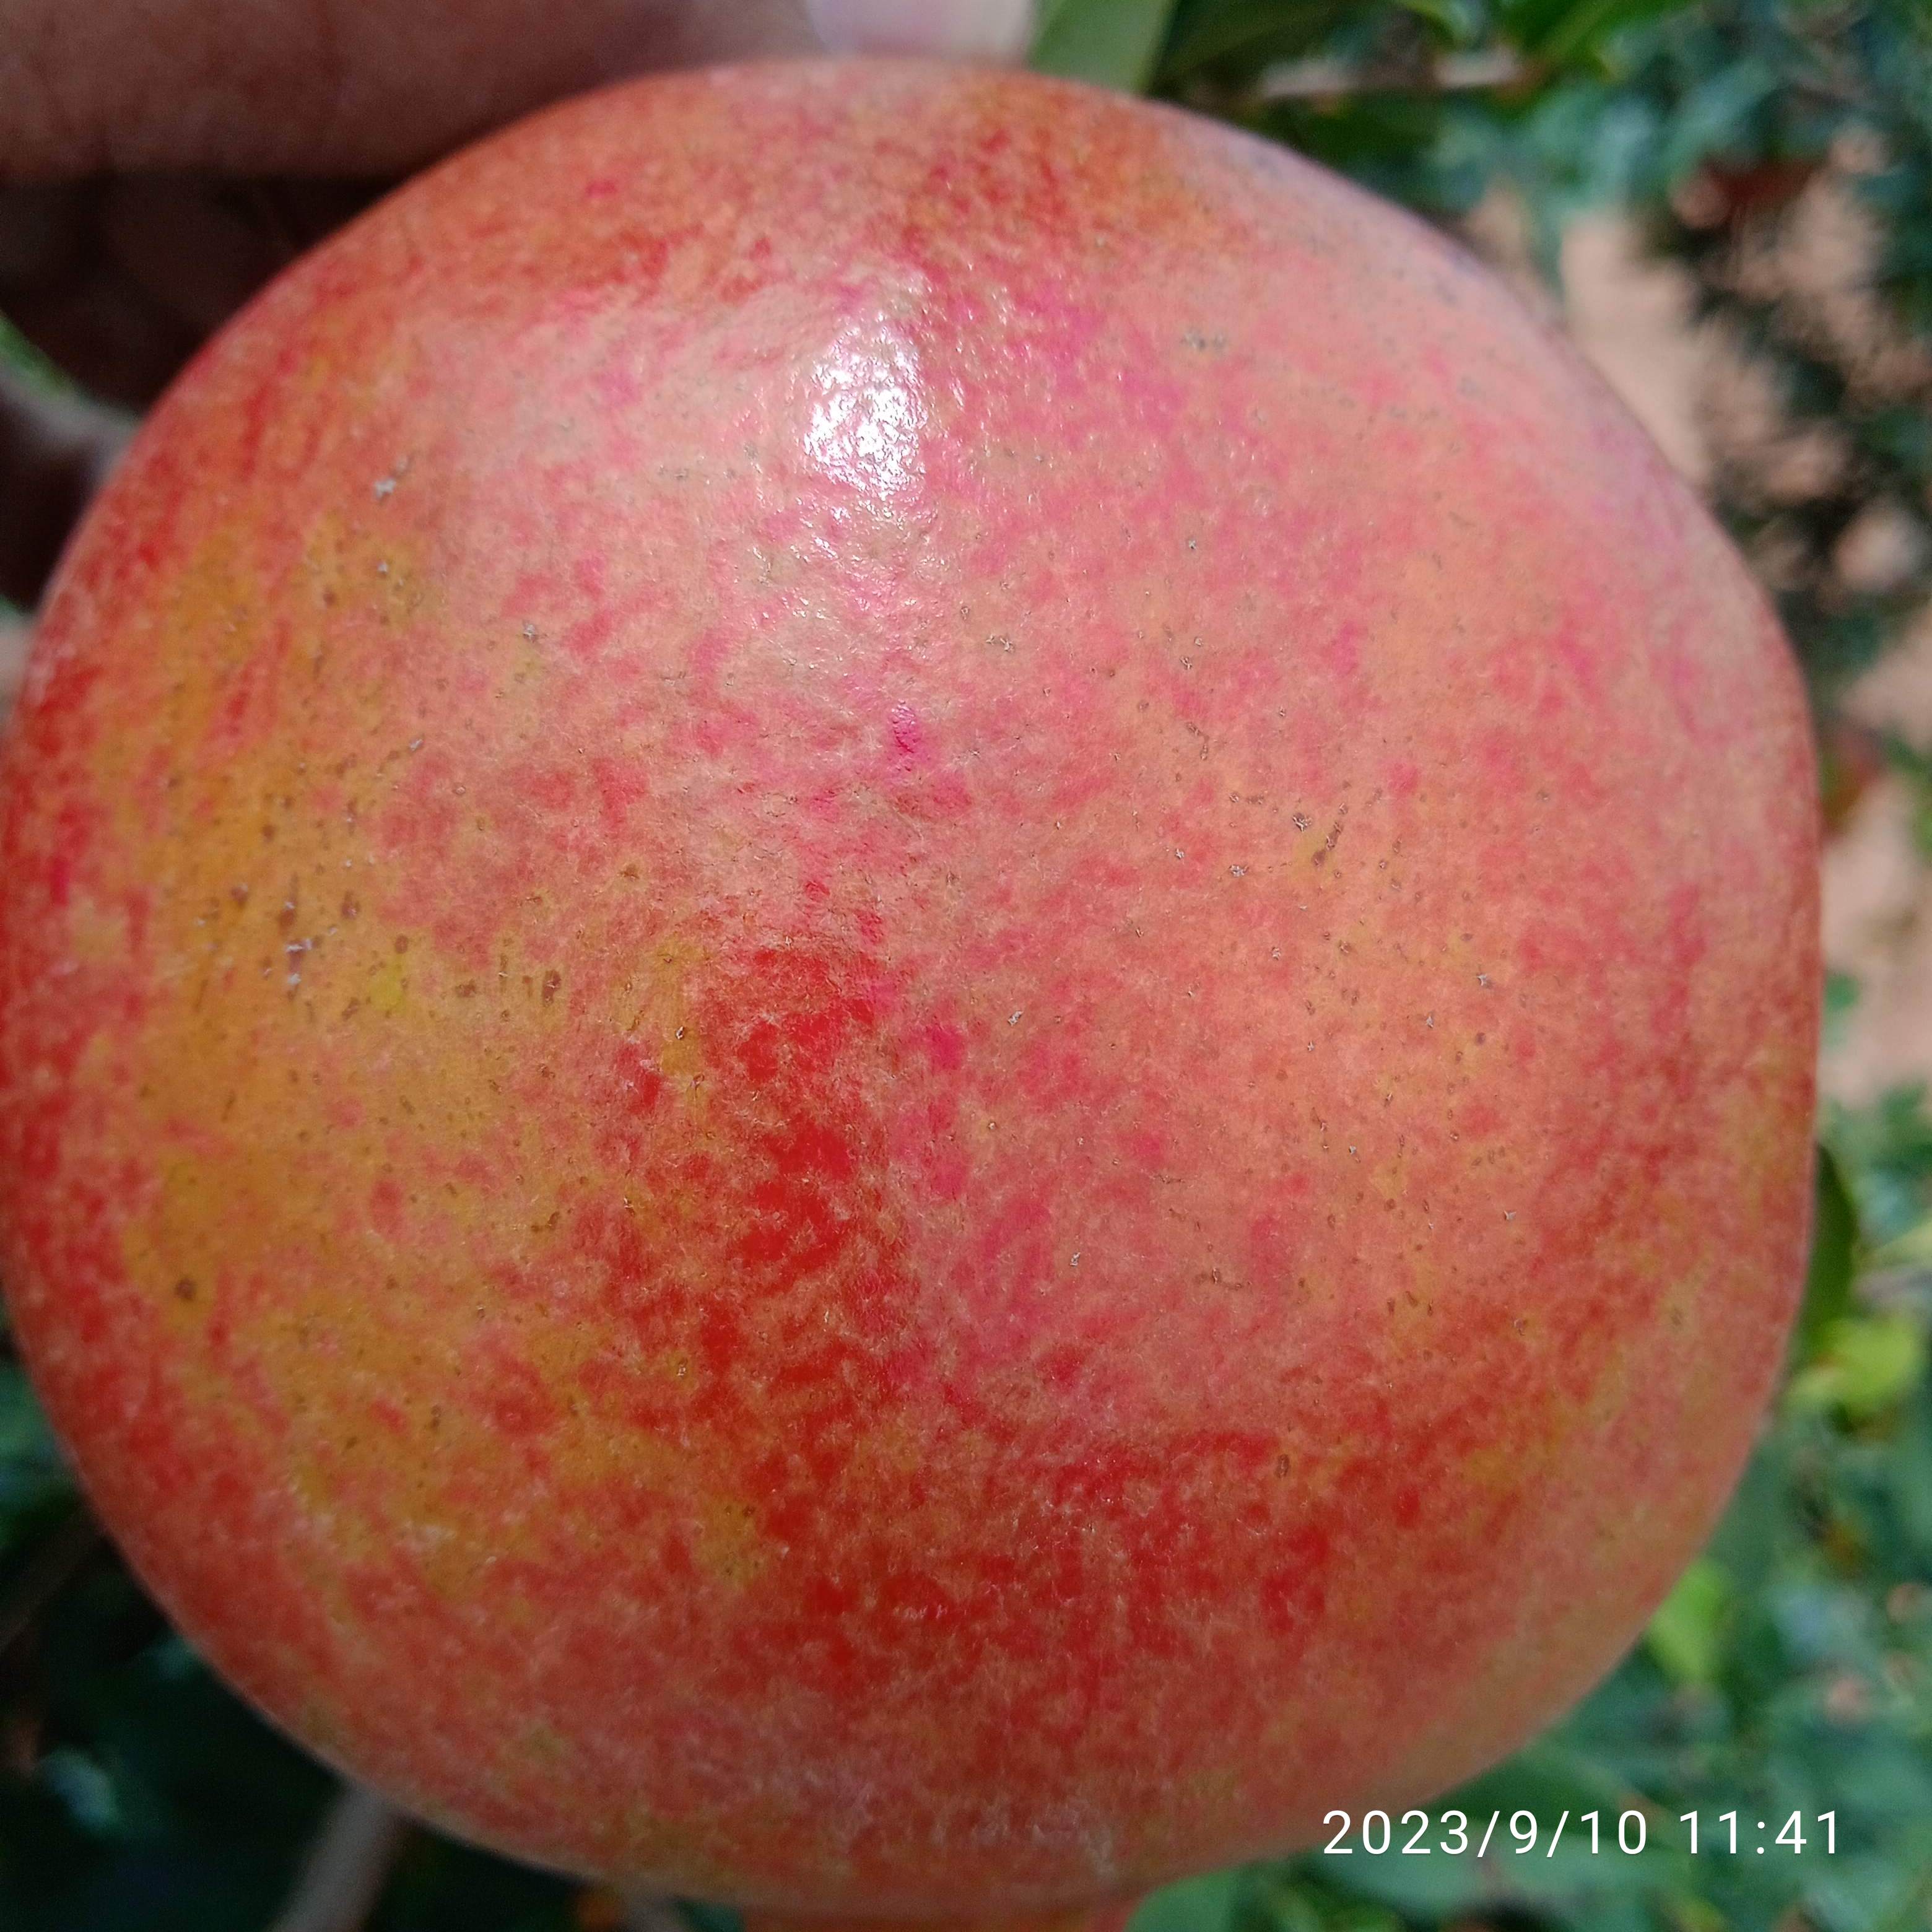
Label: Healthy